Computing Machinery and Intelligence

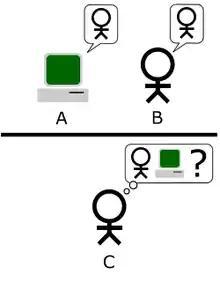
The "standard interpretation" of the Turing Test, in which the interrogator is tasked with trying to determine which player is a computer and which is a human

Rather than trying to determine if a machine is thinking, Turing suggests we should ask if the machine can win a game, called the "Imitation Game". The original Imitation game, that Turing described, is a simple party game involving three players. Player A is a man, player B is a woman and player C (who plays the role of the interrogator) can be of either sex. In the Imitation Game, player C is unable to see either player A or player B (and knows them only as X and Y), and can communicate with them only through written notes or any other form that does not give away any details about their gender. By asking questions of player A and player B, player C tries to determine which of the two is the man and which is the woman. Player A's role is to trick the interrogator into making the wrong decision, while player B attempts to assist the interrogator in making the right one.